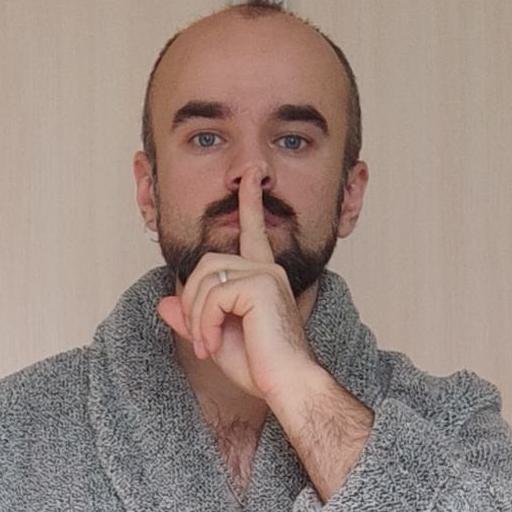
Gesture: mute